Tenrikyo

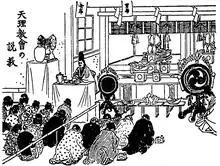
Tenri-kyo sermon in Tokyo, as depicted in an 1899 book.

In Tenrikyo tradition, Nakayama Miki was chosen as the Shrine of God in 1838, after her son and husband began suffering from serious ailments. The family called a Buddhist monk to exorcise the spirit causing the ailments. When the monk temporarily left and asked Nakayama to take over, she was possessed by the One god (Tenri-O-no-Mikoto), who demanded that Nakayama be given to God as a shrine. Nakayama's husband gave in to this request three days later.